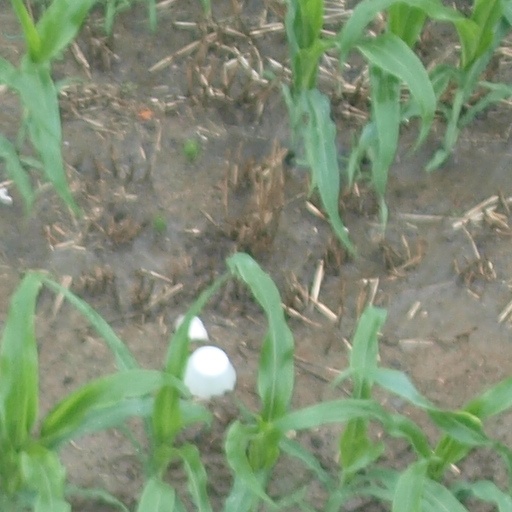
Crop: maize; corn